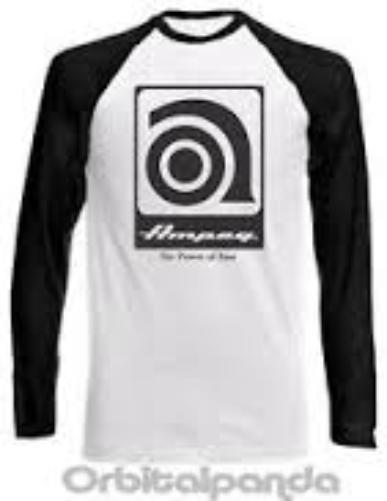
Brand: Ampeg
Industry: Others